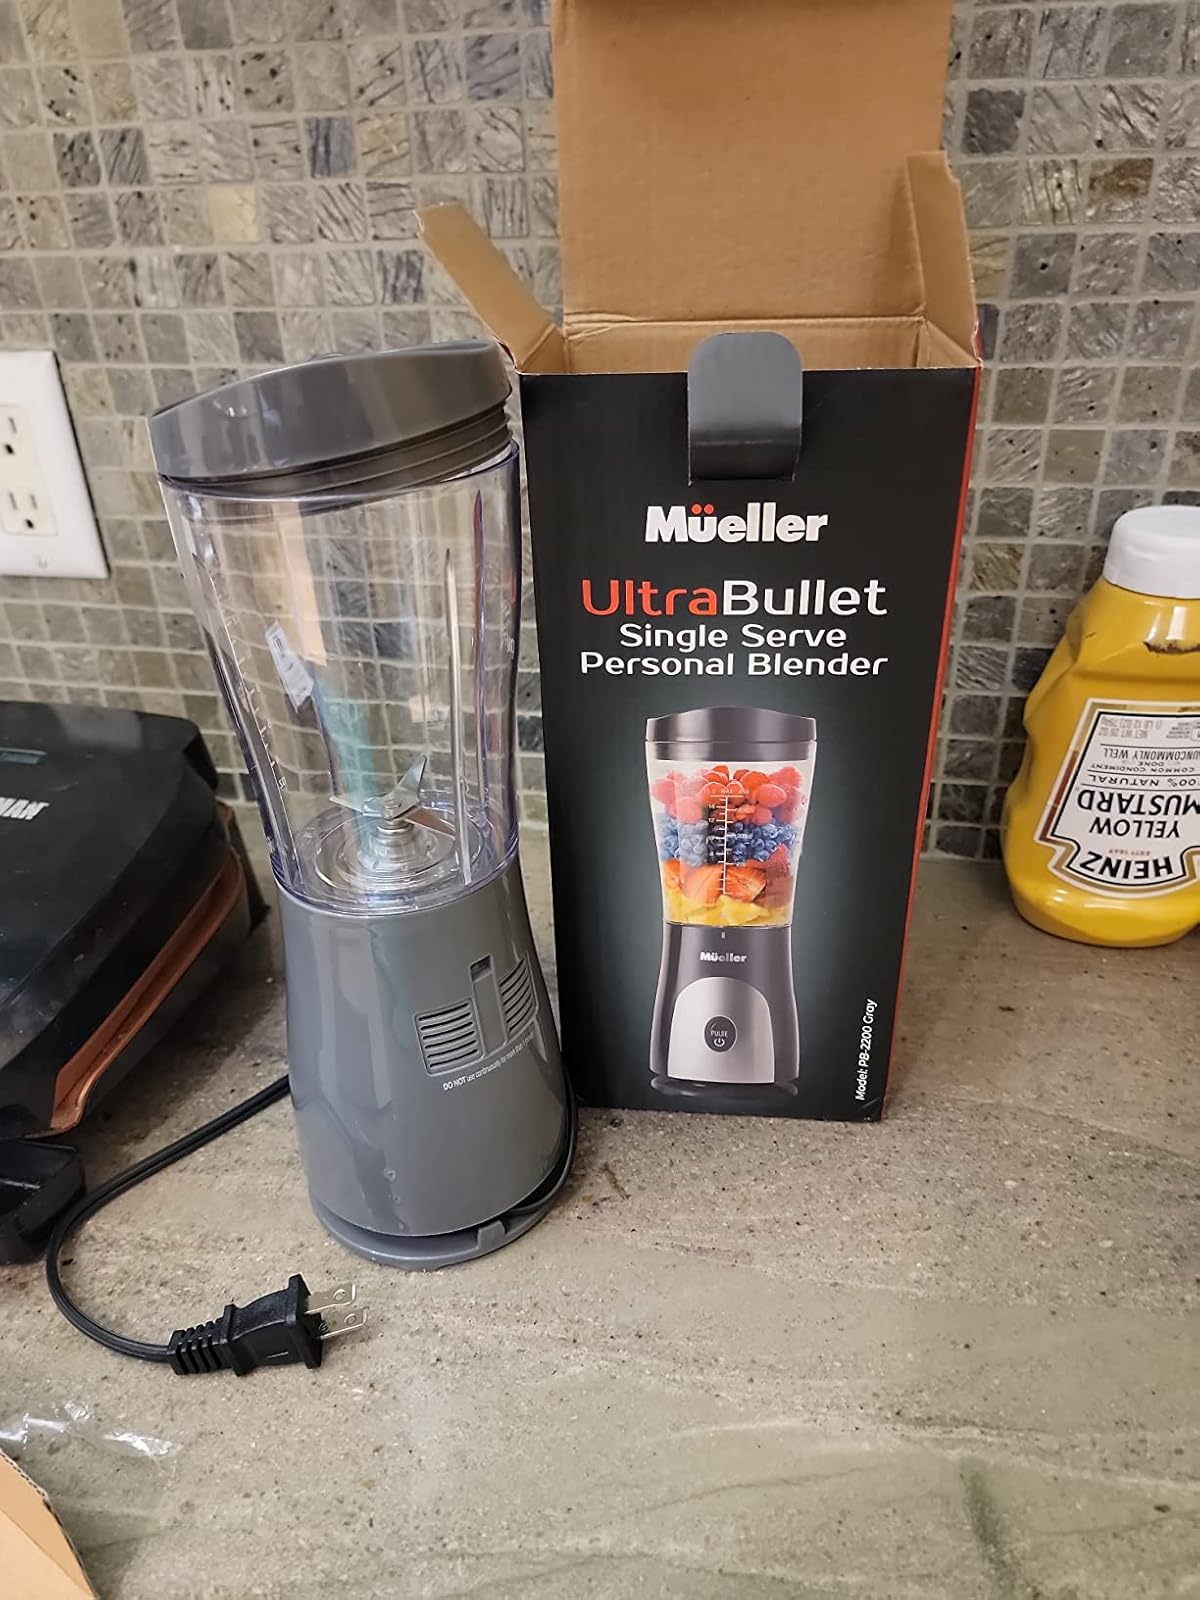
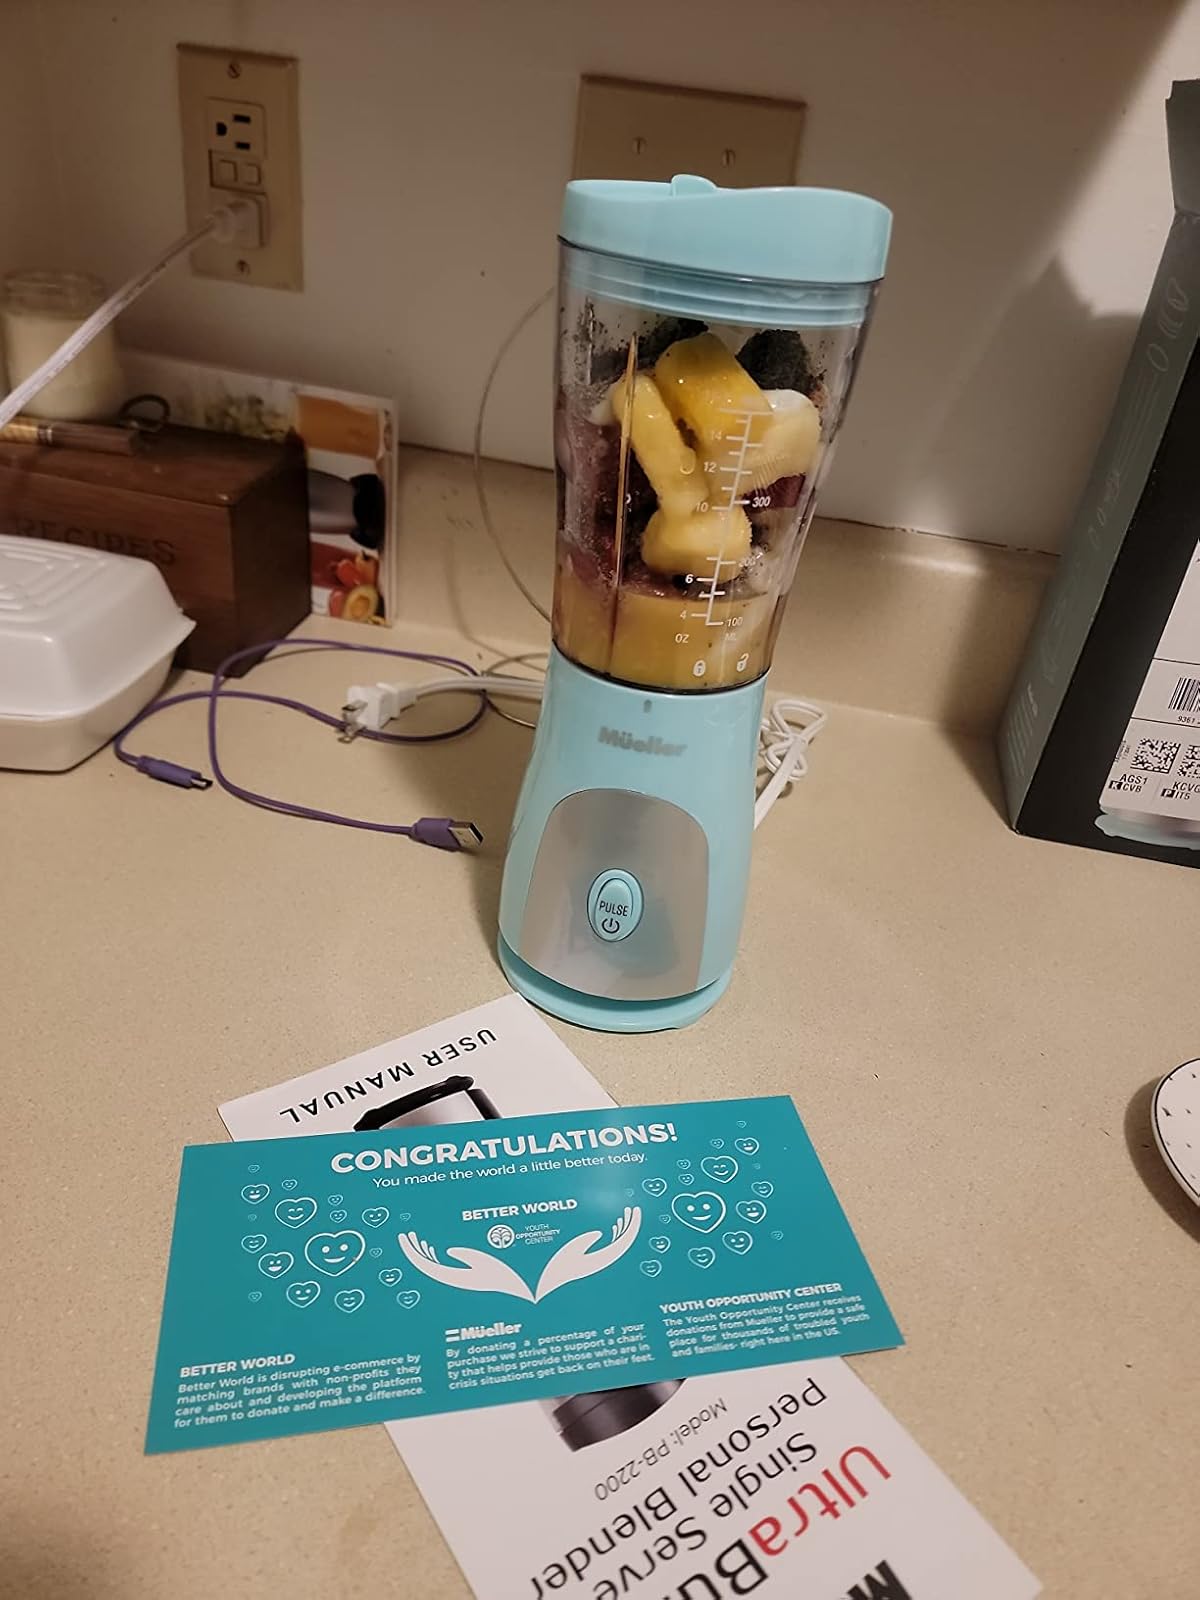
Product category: items_blender
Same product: no